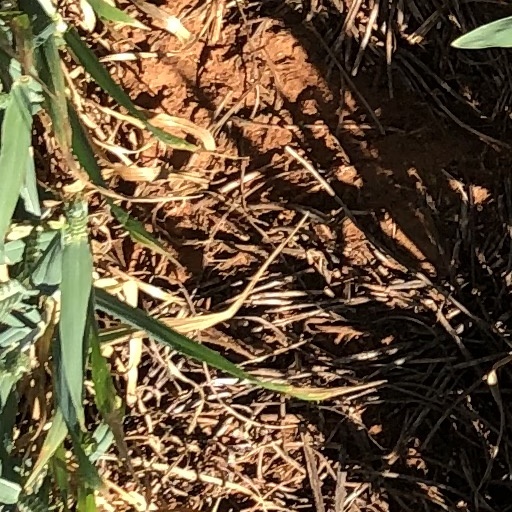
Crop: wheat